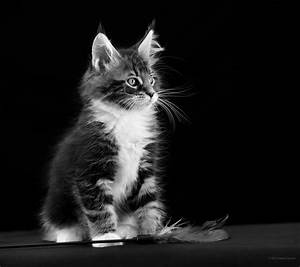
Label: cat